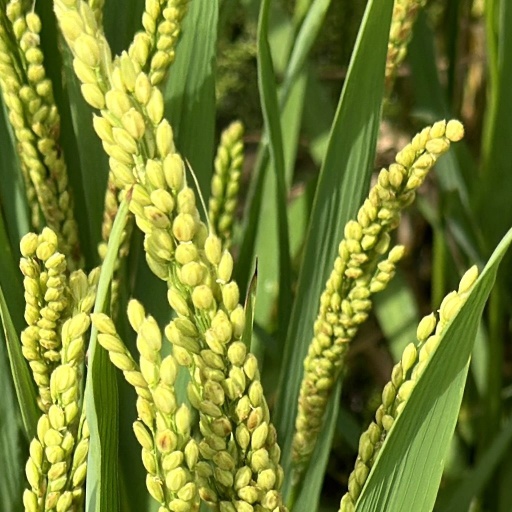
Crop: rice